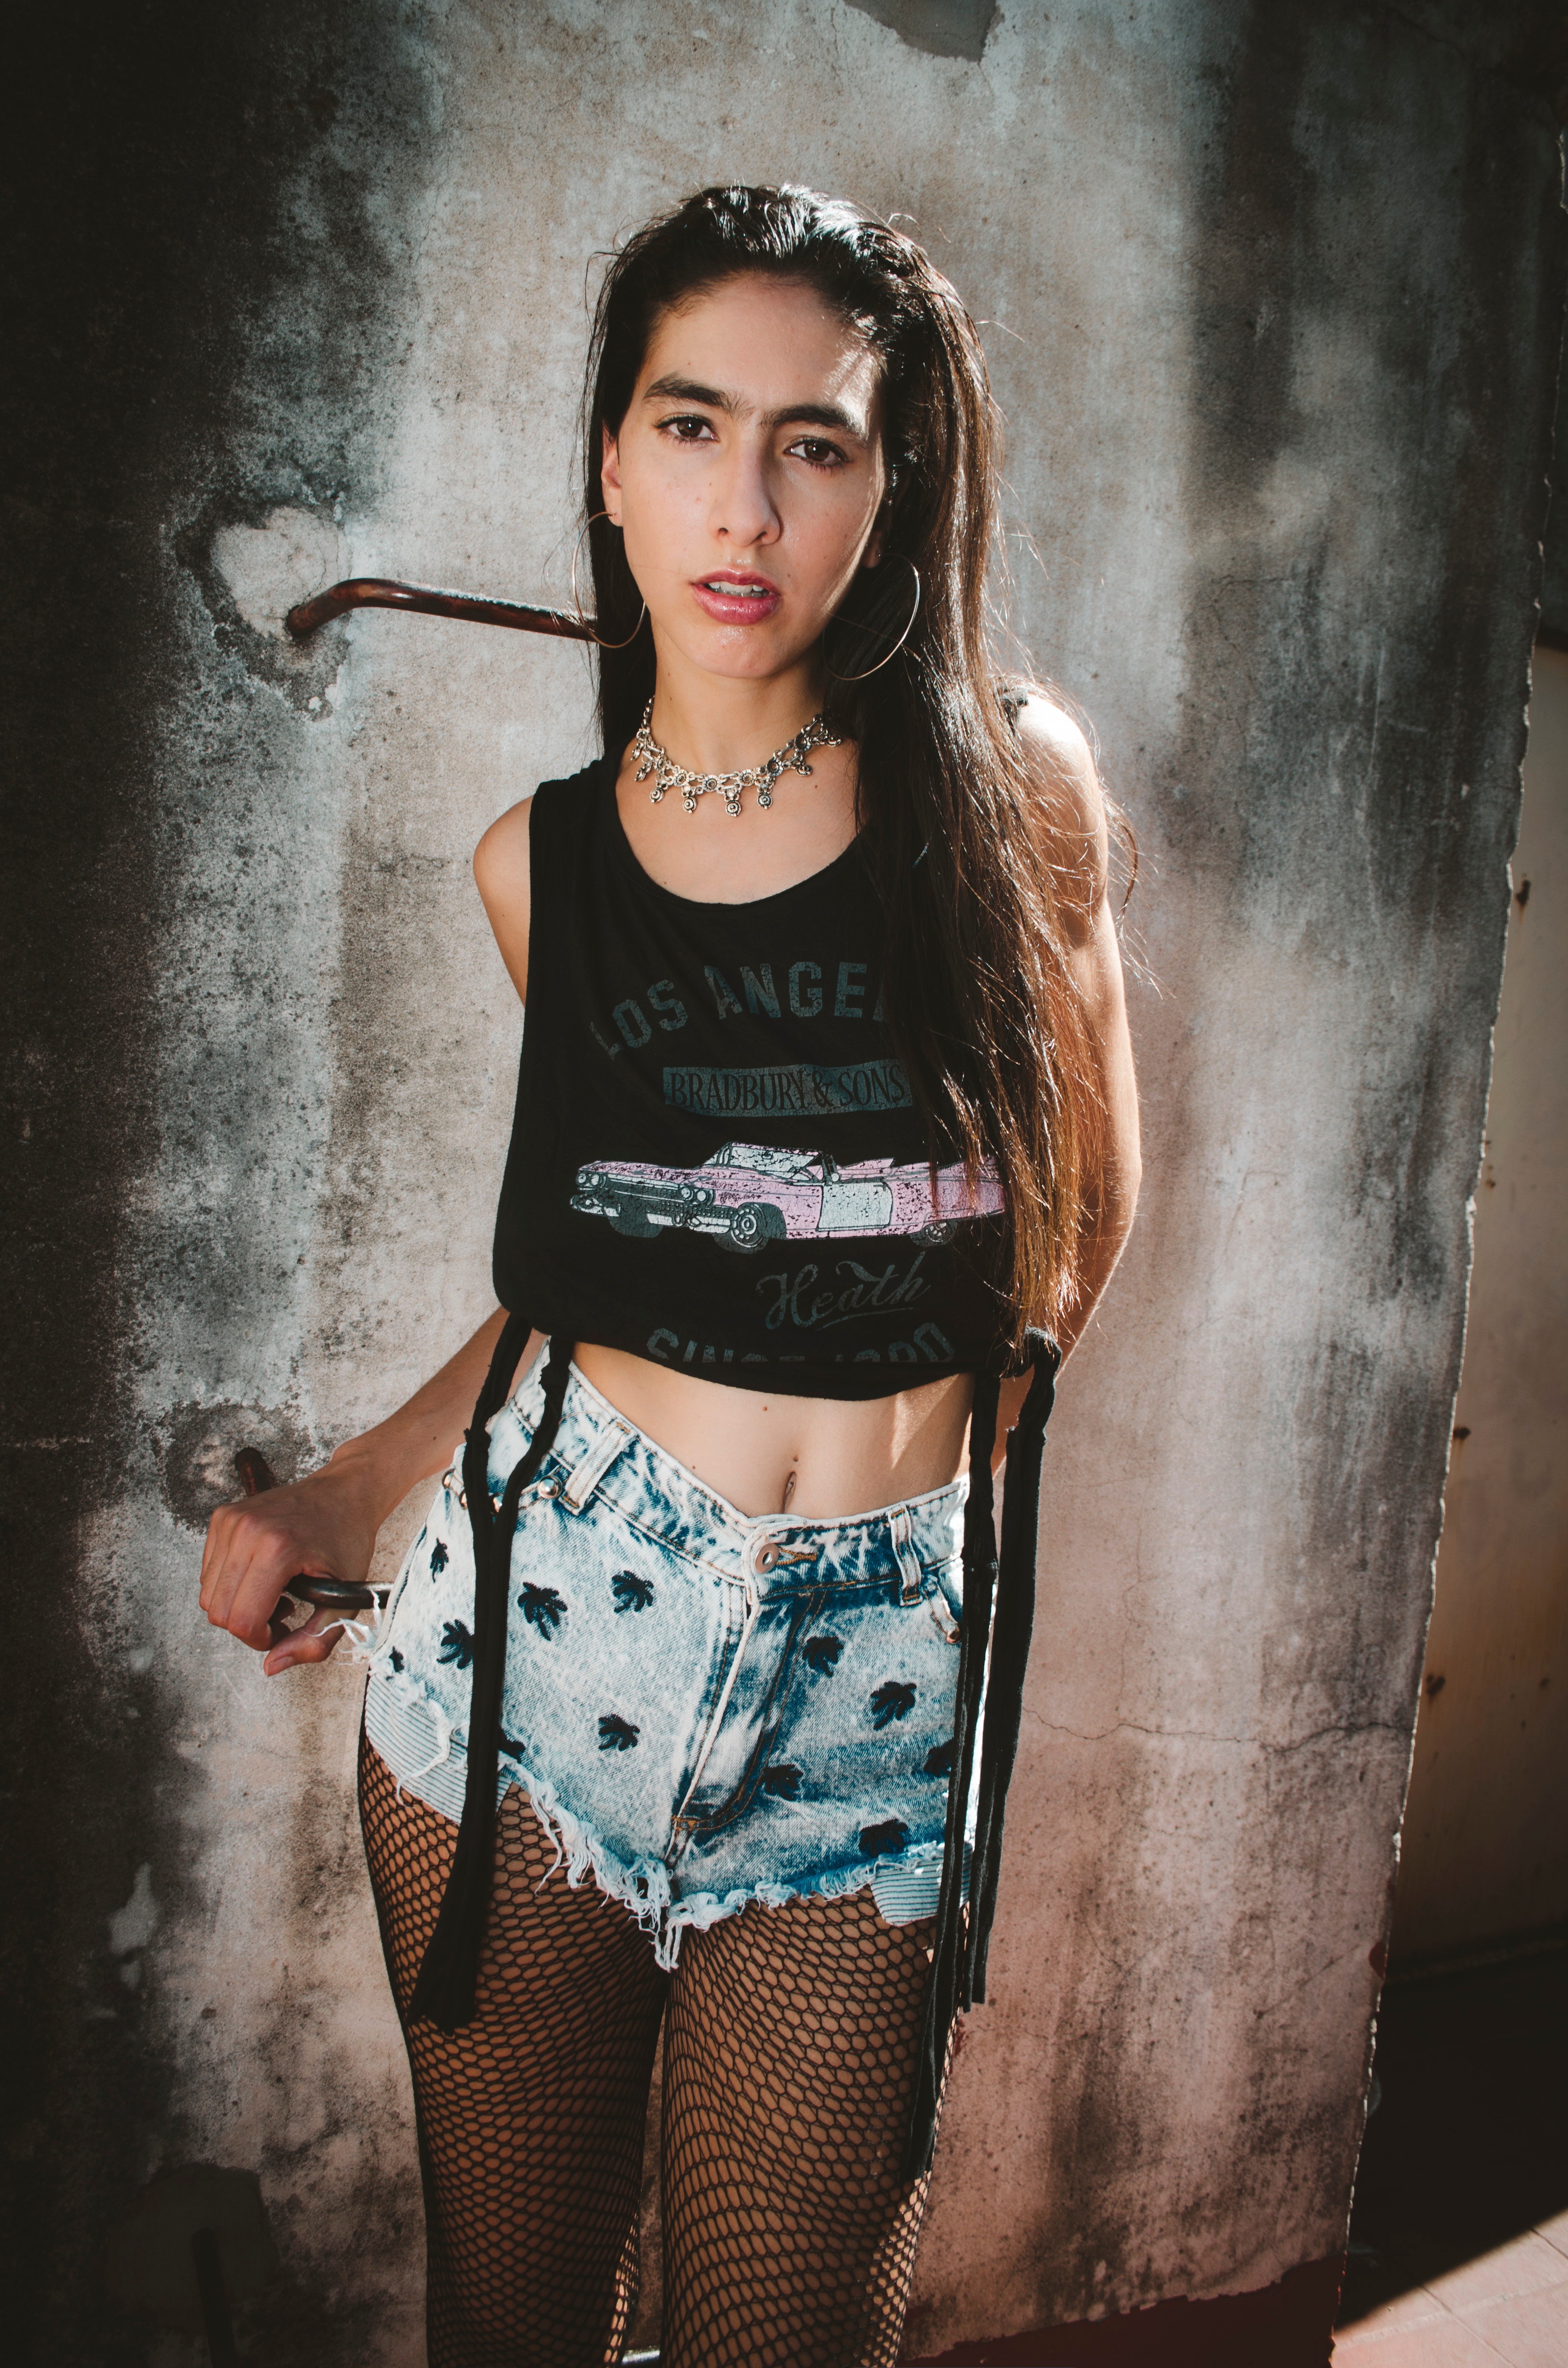
clothing, beauty, skin, head, fashion, photo shoot, leg, model, long hair, thigh, t shirt, photography, cool, brown hair, shorts, black hair, fashion model, top, waist, flash photography, fashion accessory, abdomen, tights, style, crop top, fashion design